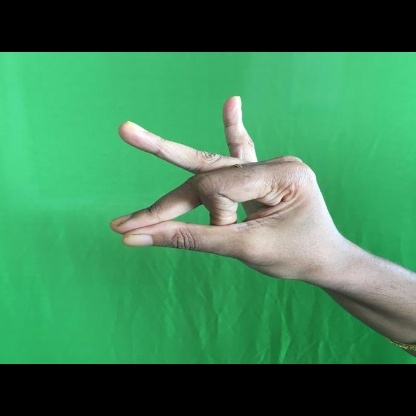
Mudra: Bramaram